Hancock Park

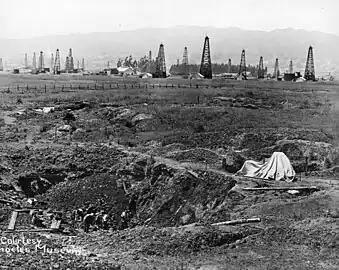
Fossil miners at work. 1911

The park is named for its benefactor, George Hancock, a California petroleum industry pioneer, who recognized the scientific importance of the fossils found in the asphaltic deposits. He inherited the in 1883 that included the La Brea tar pits, and found animal bones when digging for oil at them.